Final Fantasy X

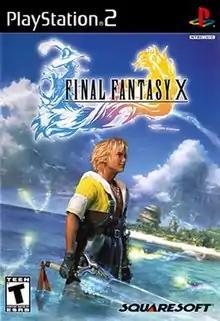
North American cover art featuring the protagonist Tidus

is a 2001 role-playing video game developed and published by Square for PlayStation 2. The tenth main installment in the "Final Fantasy" series, it is the first game in the series to feature fully three-dimensional areas (though some areas were still pre-rendered), and voice acting. "Final Fantasy X" replaces the Active Time Battle (ATB) system with the "Conditional Turn-Based Battle" (CTB) system, and uses a new leveling system called the "Sphere Grid".